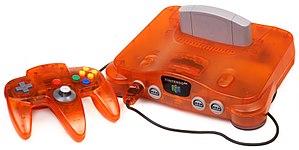
La Nintendo 64, également connue sous les noms de code Project Reality et Ultra 64 lors de sa phase de développement, est une console de jeux vidéo de salon, sortie en 1996, du constructeur japonais Nintendo en collaboration avec Silicon Graphics. Elle fut la dernière des consoles de salon de cinquième génération à être sortie.